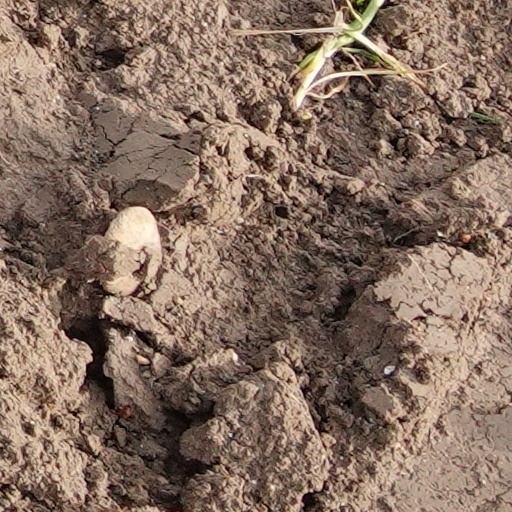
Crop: wheat